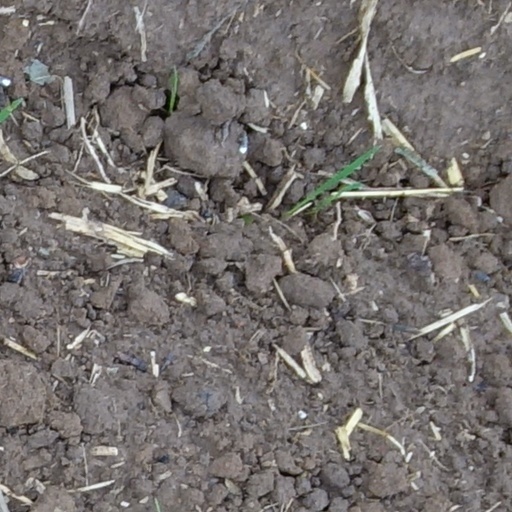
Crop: wheat